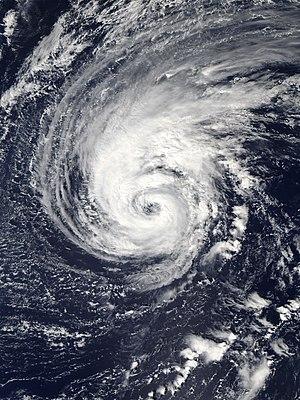
La saison cyclonique 2018 dans l'océan Atlantique nord est la saison des ouragans atlantiques qui officiellement se déroule selon l'Organisation météorologique mondiale du 1ᵉʳ juin au 30 novembre 2018. C'est la seconde année que le National Hurricane Center américain émettra des avis et avertissements pour des « cyclones tropicaux potentiels », des perturbations qui n'ont pas encore atteint au moins le stade de dépressions tropicales mais qui ont une probabilité élevée de le devenir et qui peuvent causer des effets importants aux terres dans les 48 heures suivantes. Les avis pour ces tempêtes potentielles auront le même contenu que les avis normaux mais incluront la probabilité de développement.
L’ouragan Leslie est le treizième cyclone tropical de la saison cyclonique 2018 dans l'océan Atlantique nord, le douzième à recevoir un nom et le sixième à atteindre le statut d'ouragan. Après s'être difficilement formé en tempête subtropicale au sud-ouest des Açores le 23 septembre, Leslie a longtemps oscillé en intensité en errant longuement au milieu de l'océan. Finalement, elle est devenue pour la première fois un ouragan de catégorie 1 le 3 octobre à 810 km à l'est-sud-est des Bermudes. Encore là, Leslie est retombé rapidement à tempête tropicale. Continuant à errer, le système a traversé l'Atlantique et est redevenu un ouragan la nuit du 9 au 10 octobre en se dirigeant vers Madère. Après avoir croisé au nord de l'archipel, il s'est dirigé vers la péninsule Ibérique et s'est transformé en cyclone extratropical quelques heures avant de toucher le Portugal où il a fait 27 blessés légers et causés des dégâts importants. Les restes de Leslie ont apporté de l'humidité à un système frontal, permettant d'intensifier des orages en Catalogne et dans le sud de la France. On dénombre dans ce dernier pays 14 morts et 75 blessés.